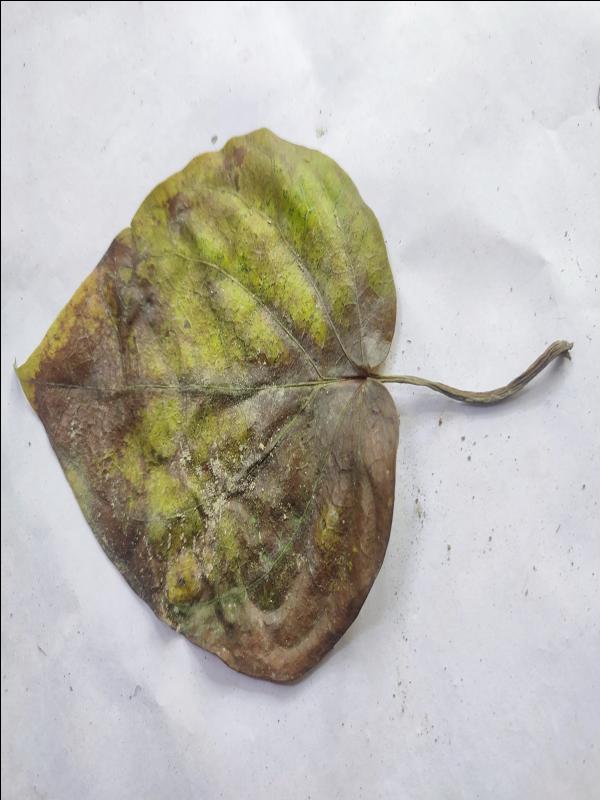
Label: Dried_Leaf